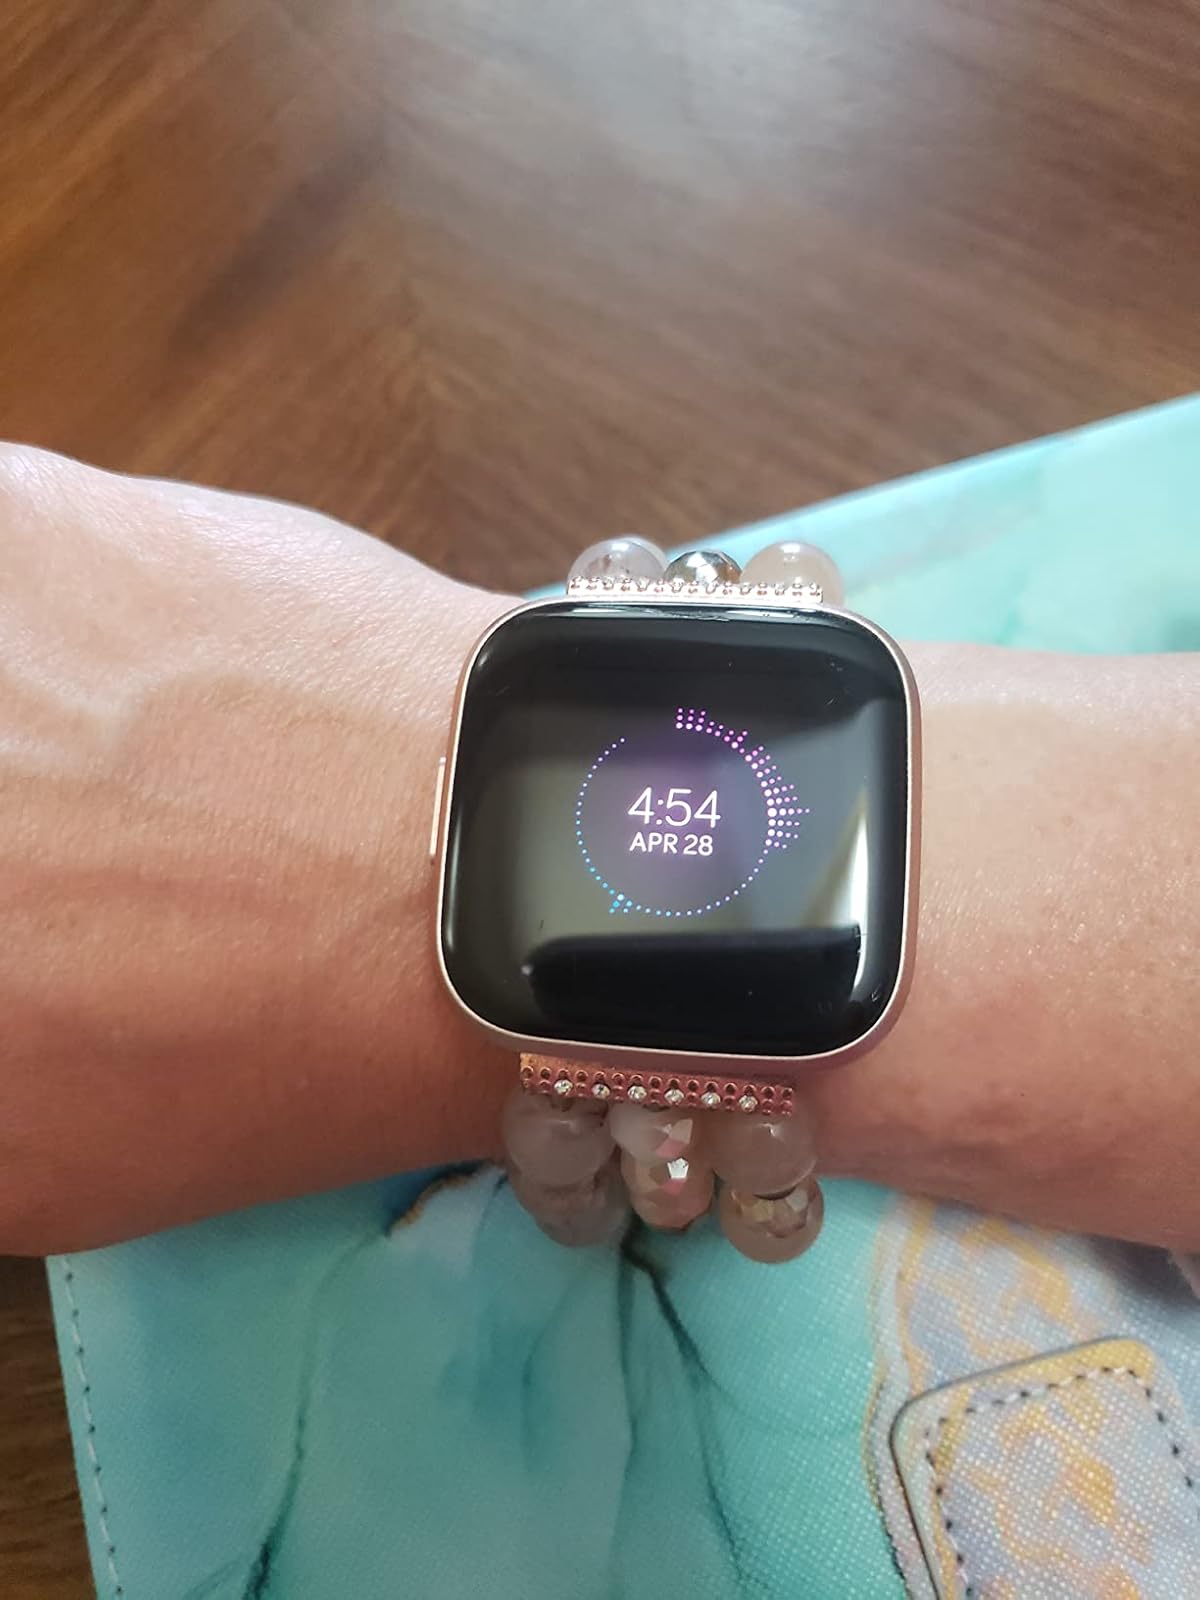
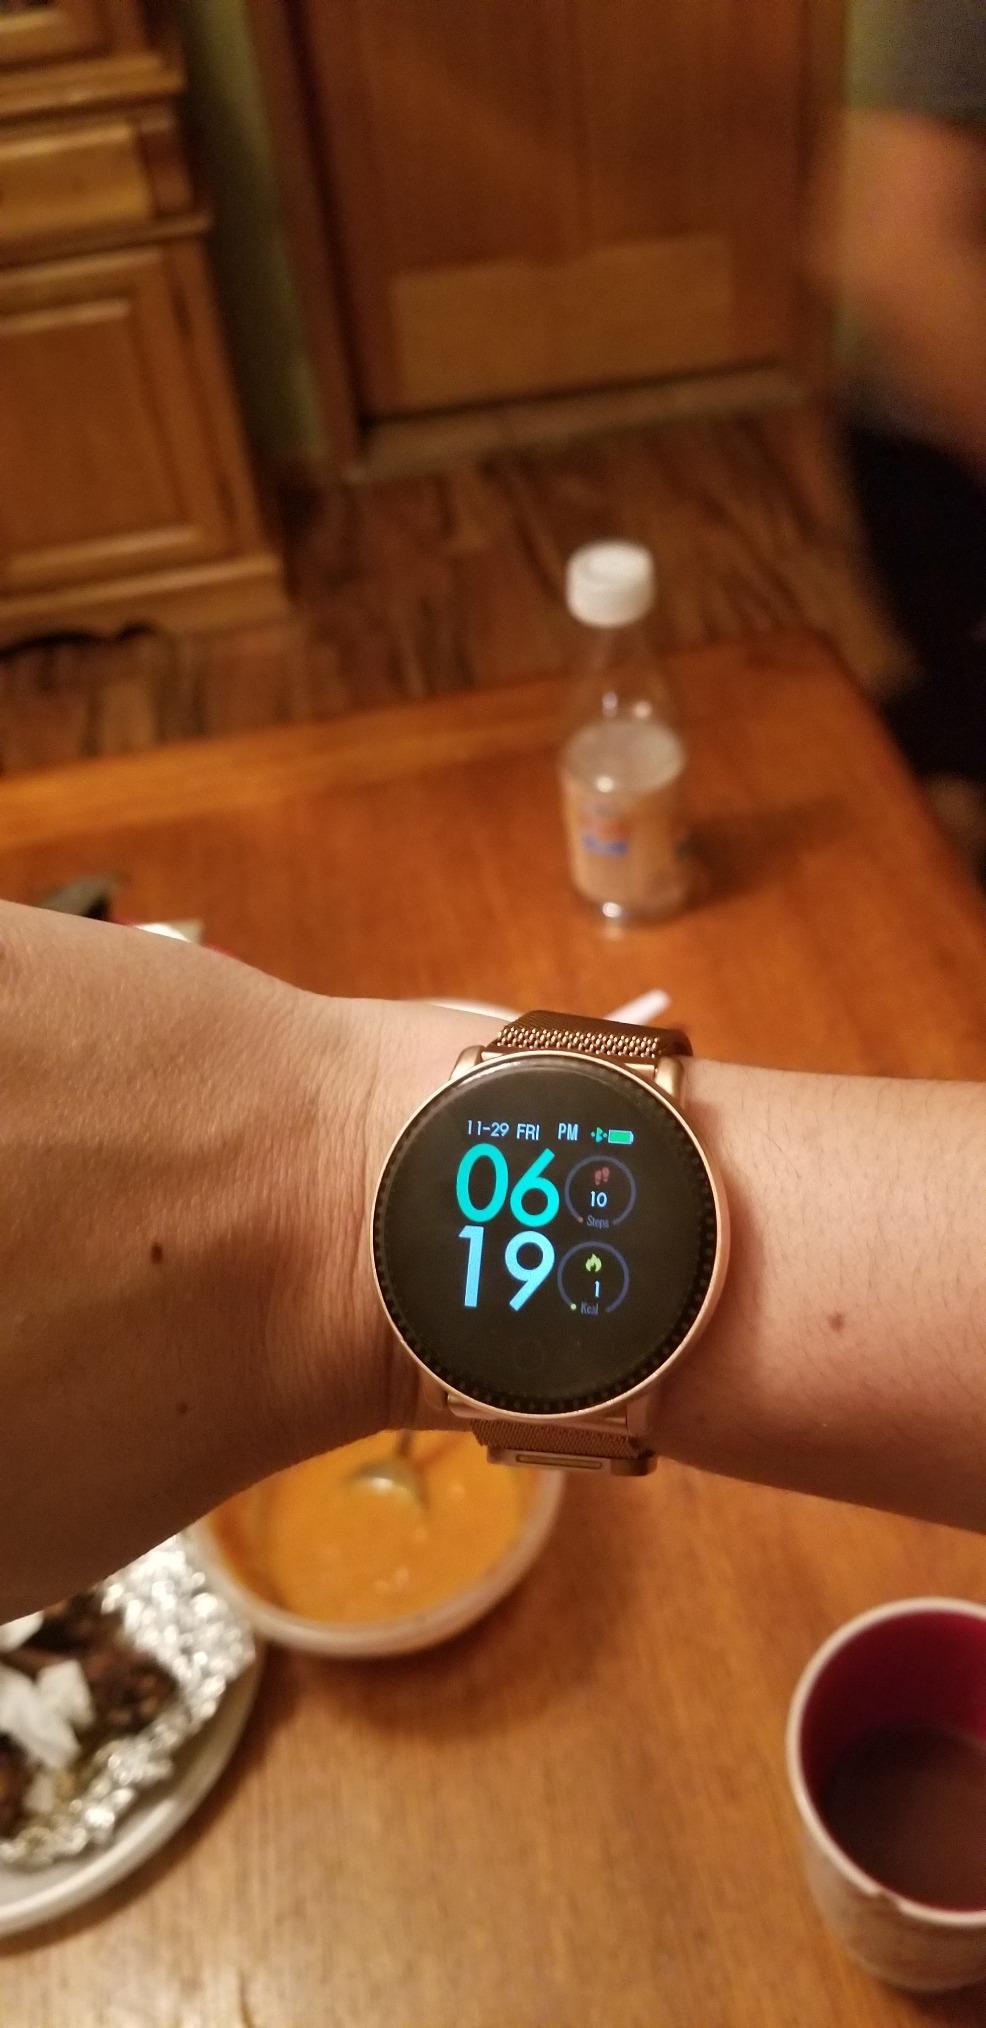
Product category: smartwatch
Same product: no